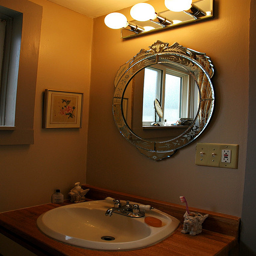
A white sink sitting under a bathroom mirror.
A bathroom with a mirror, sink and window.
the bathroom has an antique mirror and bright lights
A silver mirror hangs above a sink in a bathroom.
a bathroom with a silver mirror above a white sink with a wood countertop